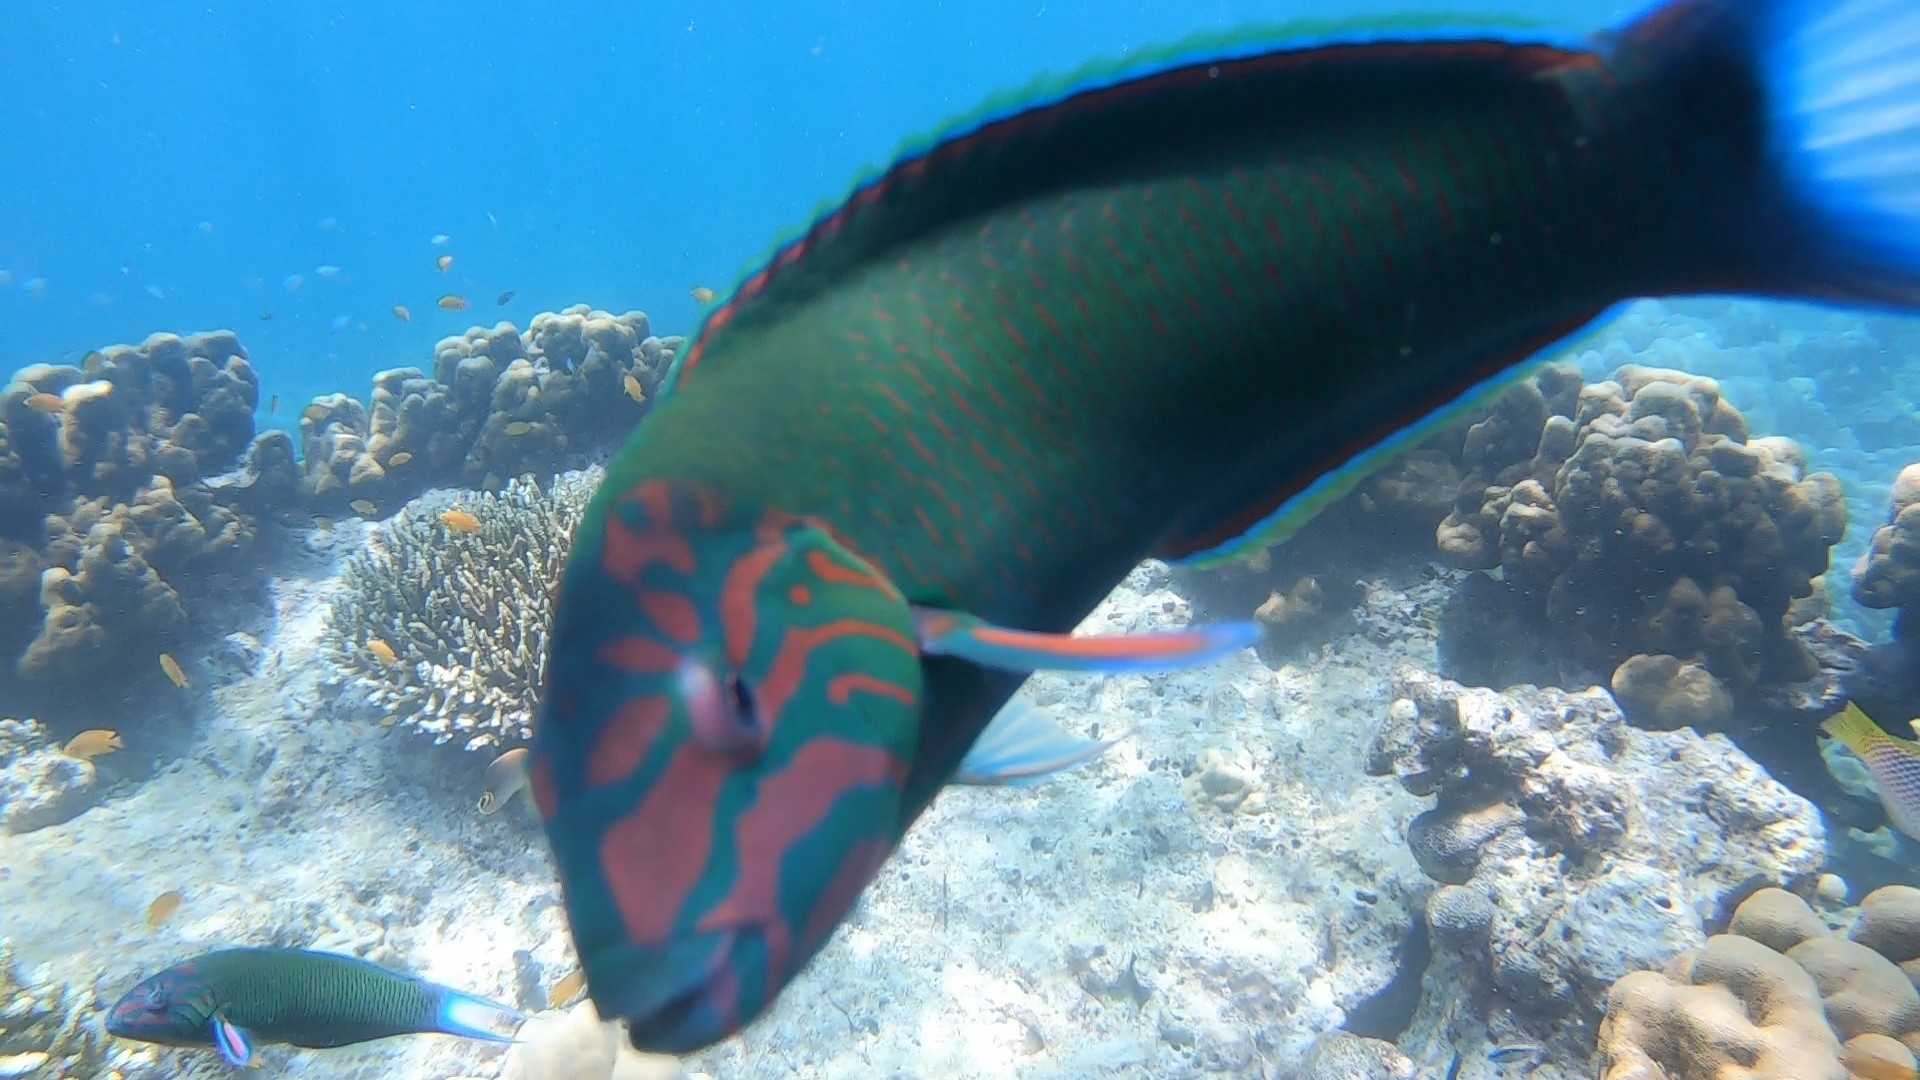
Thalassoma lunare (Moon Wrasse)